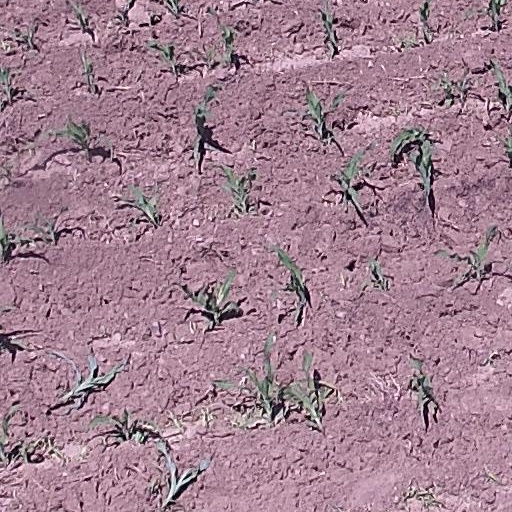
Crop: maize; corn